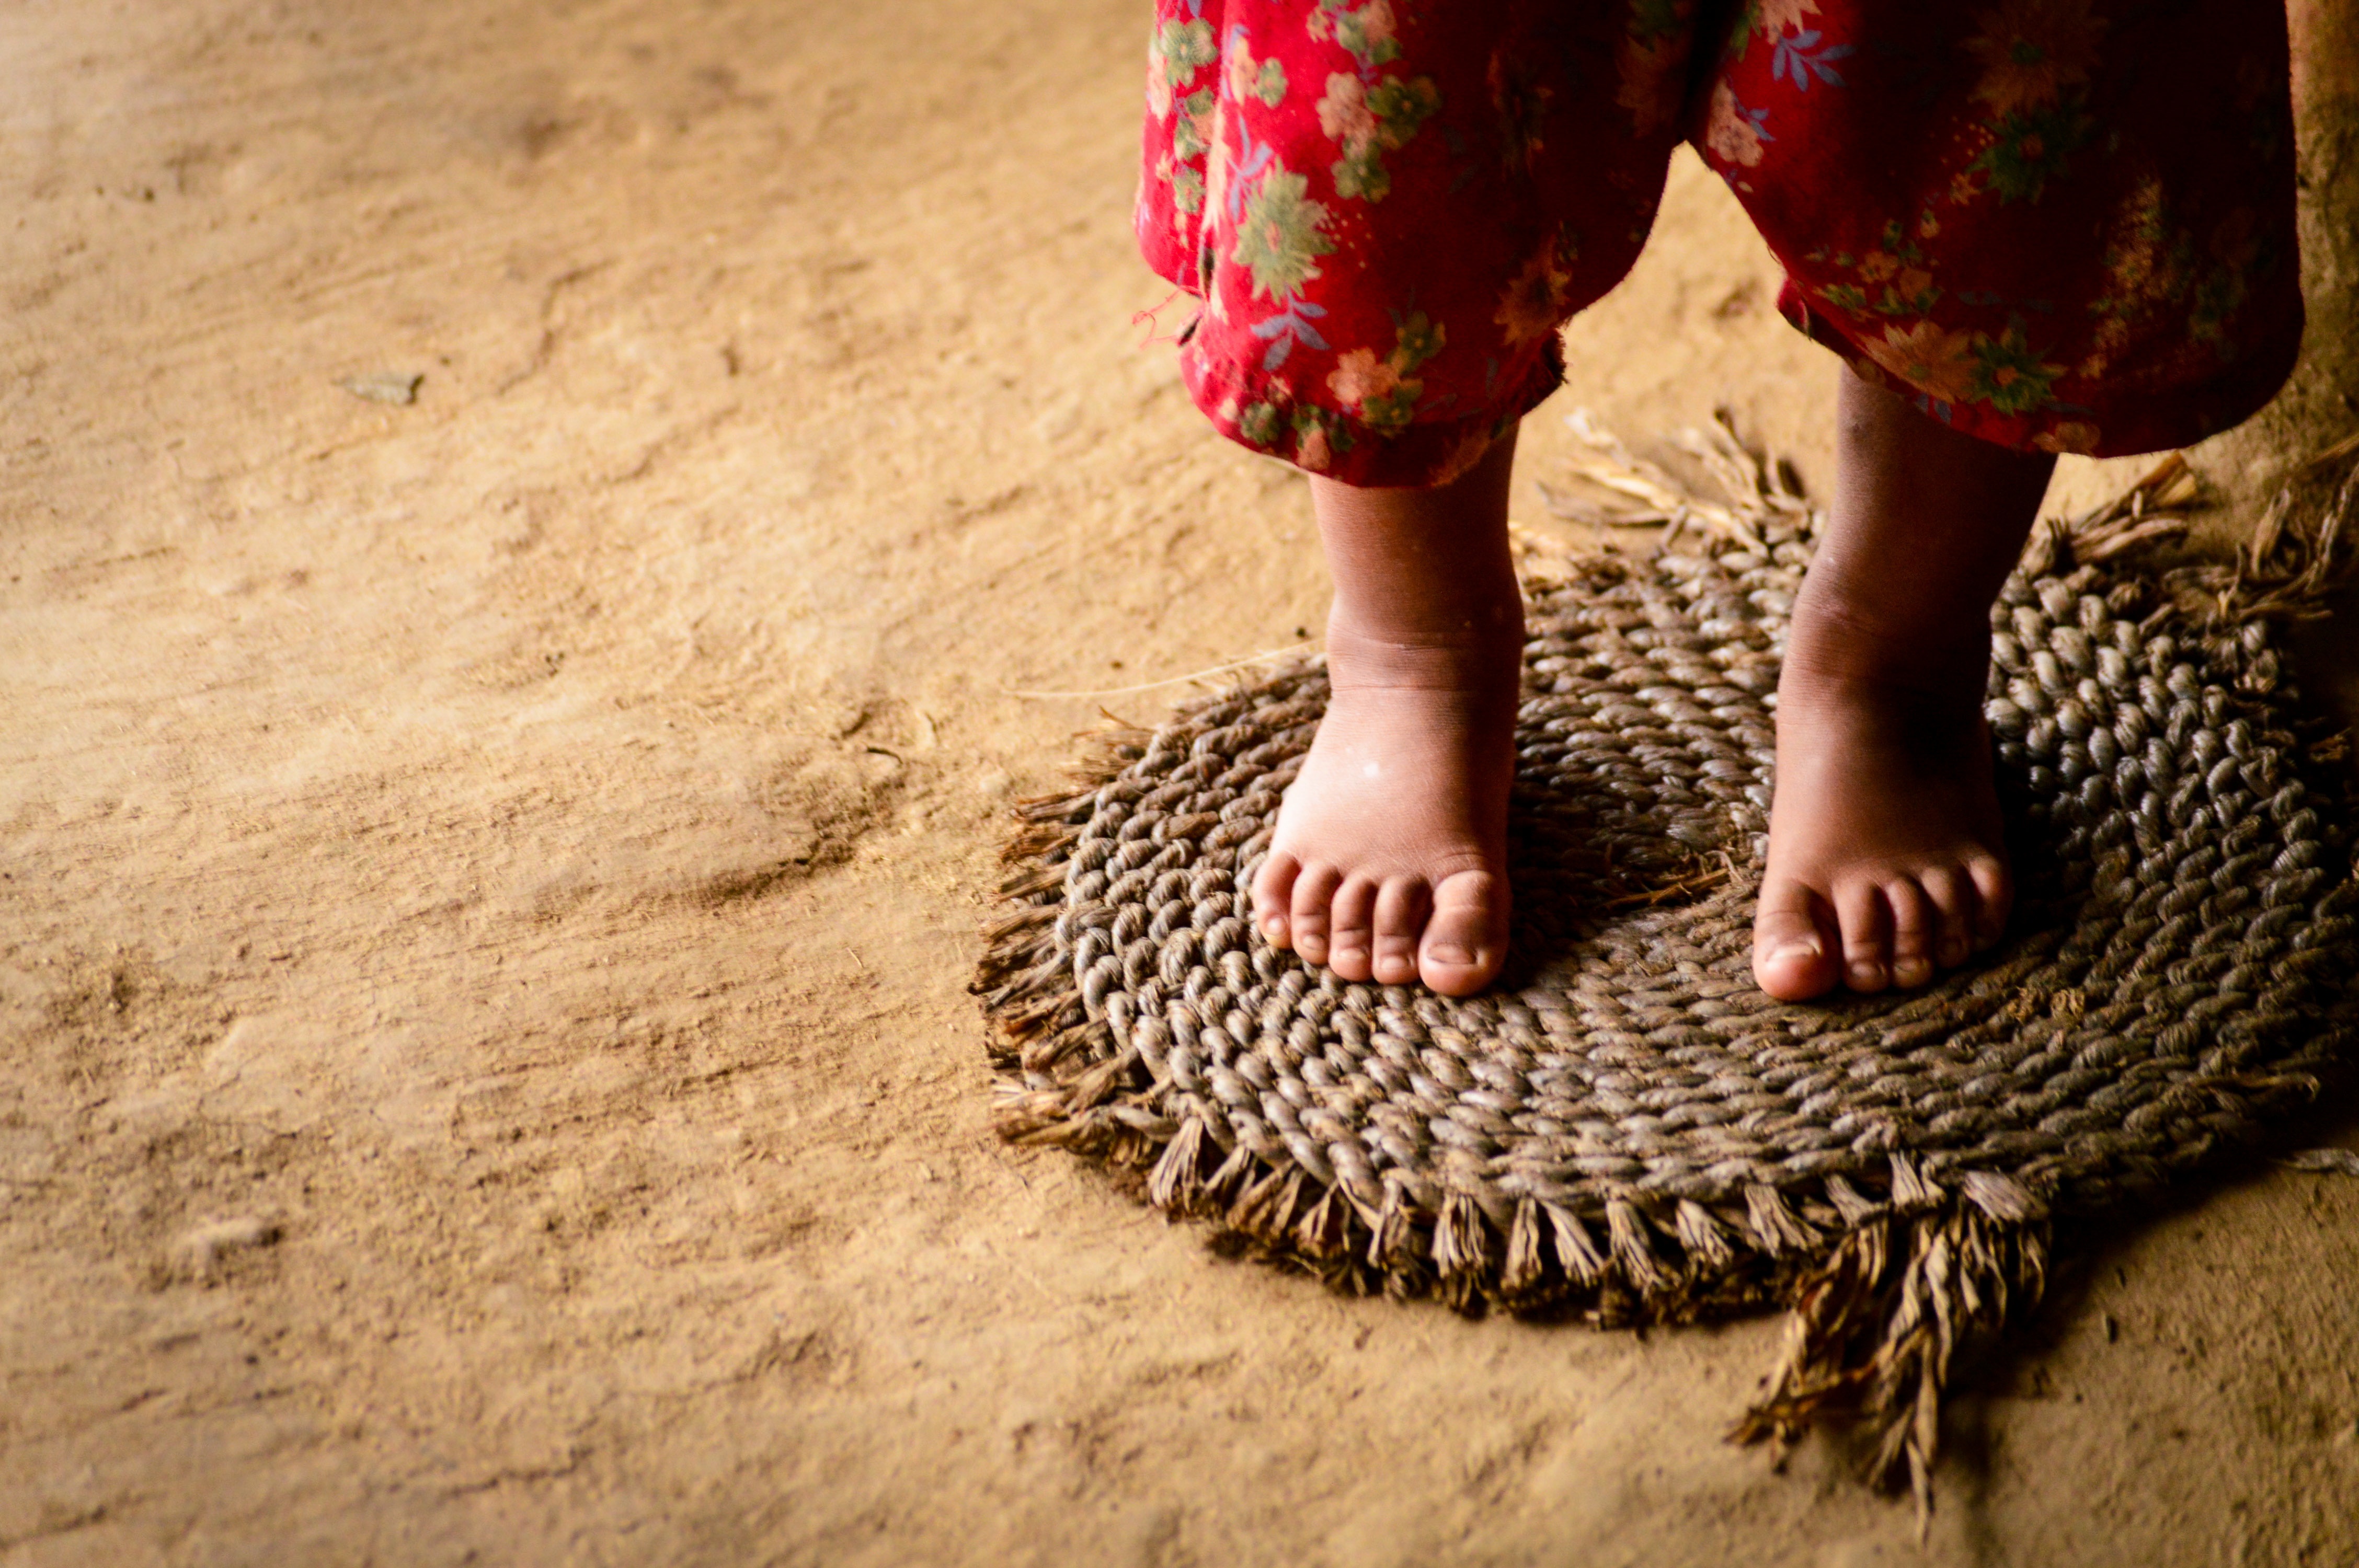
hand, sand, photography, leg, spring, red, color, child, human body, footwear